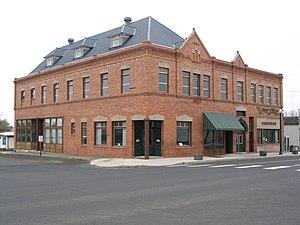
Harrington est une petite ville située au centre-est du comté de Lincoln, dans l'État de Washington, aux États-Unis. Elle est incorporée en 1902.